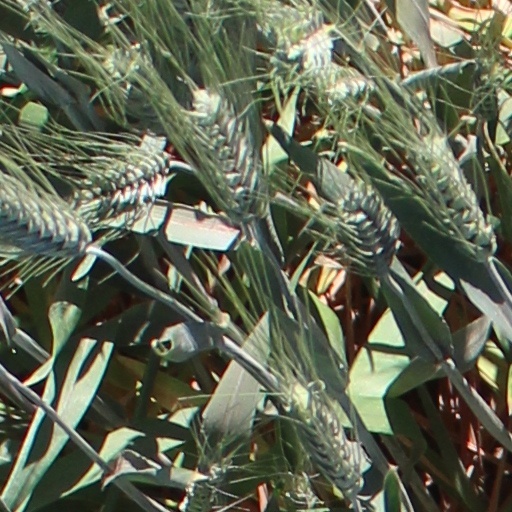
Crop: wheat